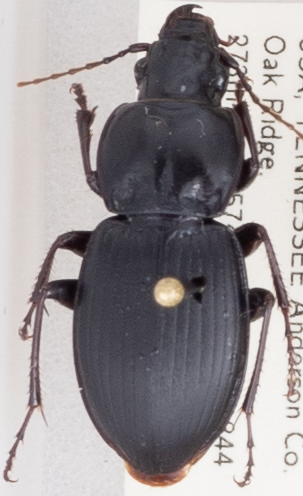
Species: Cyclotrachelus sigillatus
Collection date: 2018-07-19
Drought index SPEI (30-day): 1.01
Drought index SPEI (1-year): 0.39
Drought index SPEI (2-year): -0.03